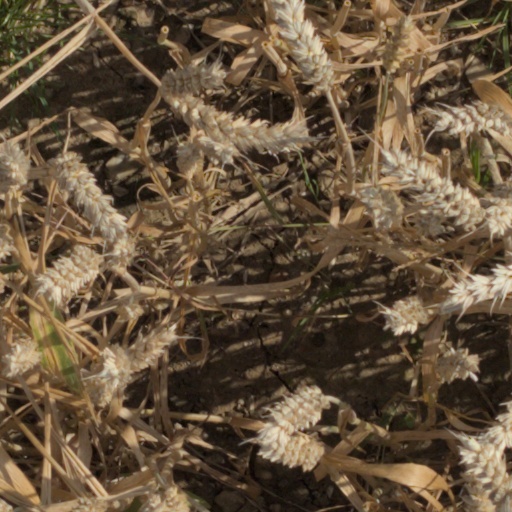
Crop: wheat